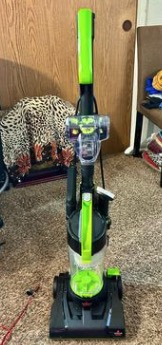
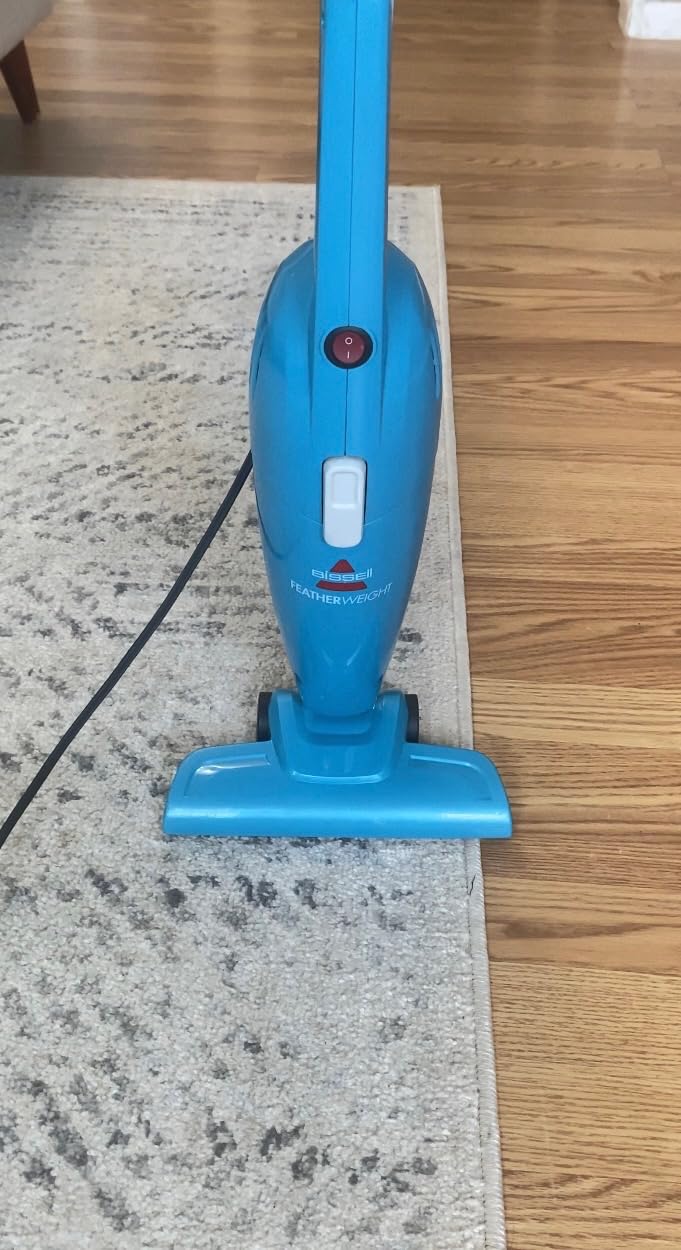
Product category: items_vacuum
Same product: no